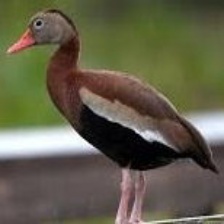
Species: SPOTTED WHISTLING DUCK
Scientific name: DENDROCYGNA GUTTATA
ImageNet parent category: drake